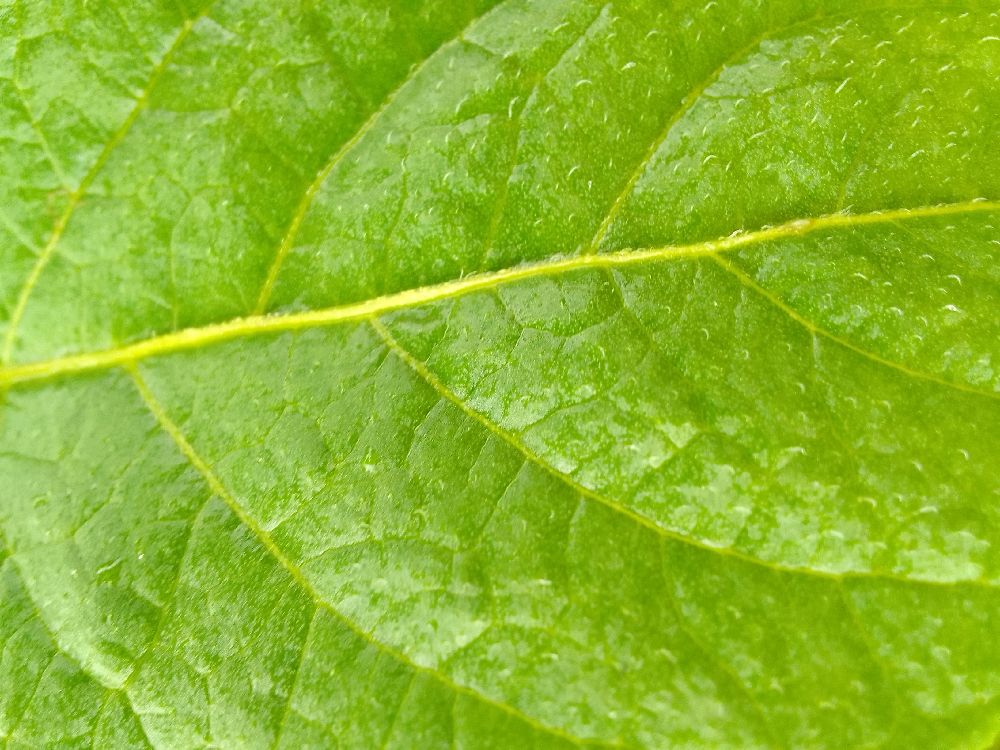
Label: Healthy